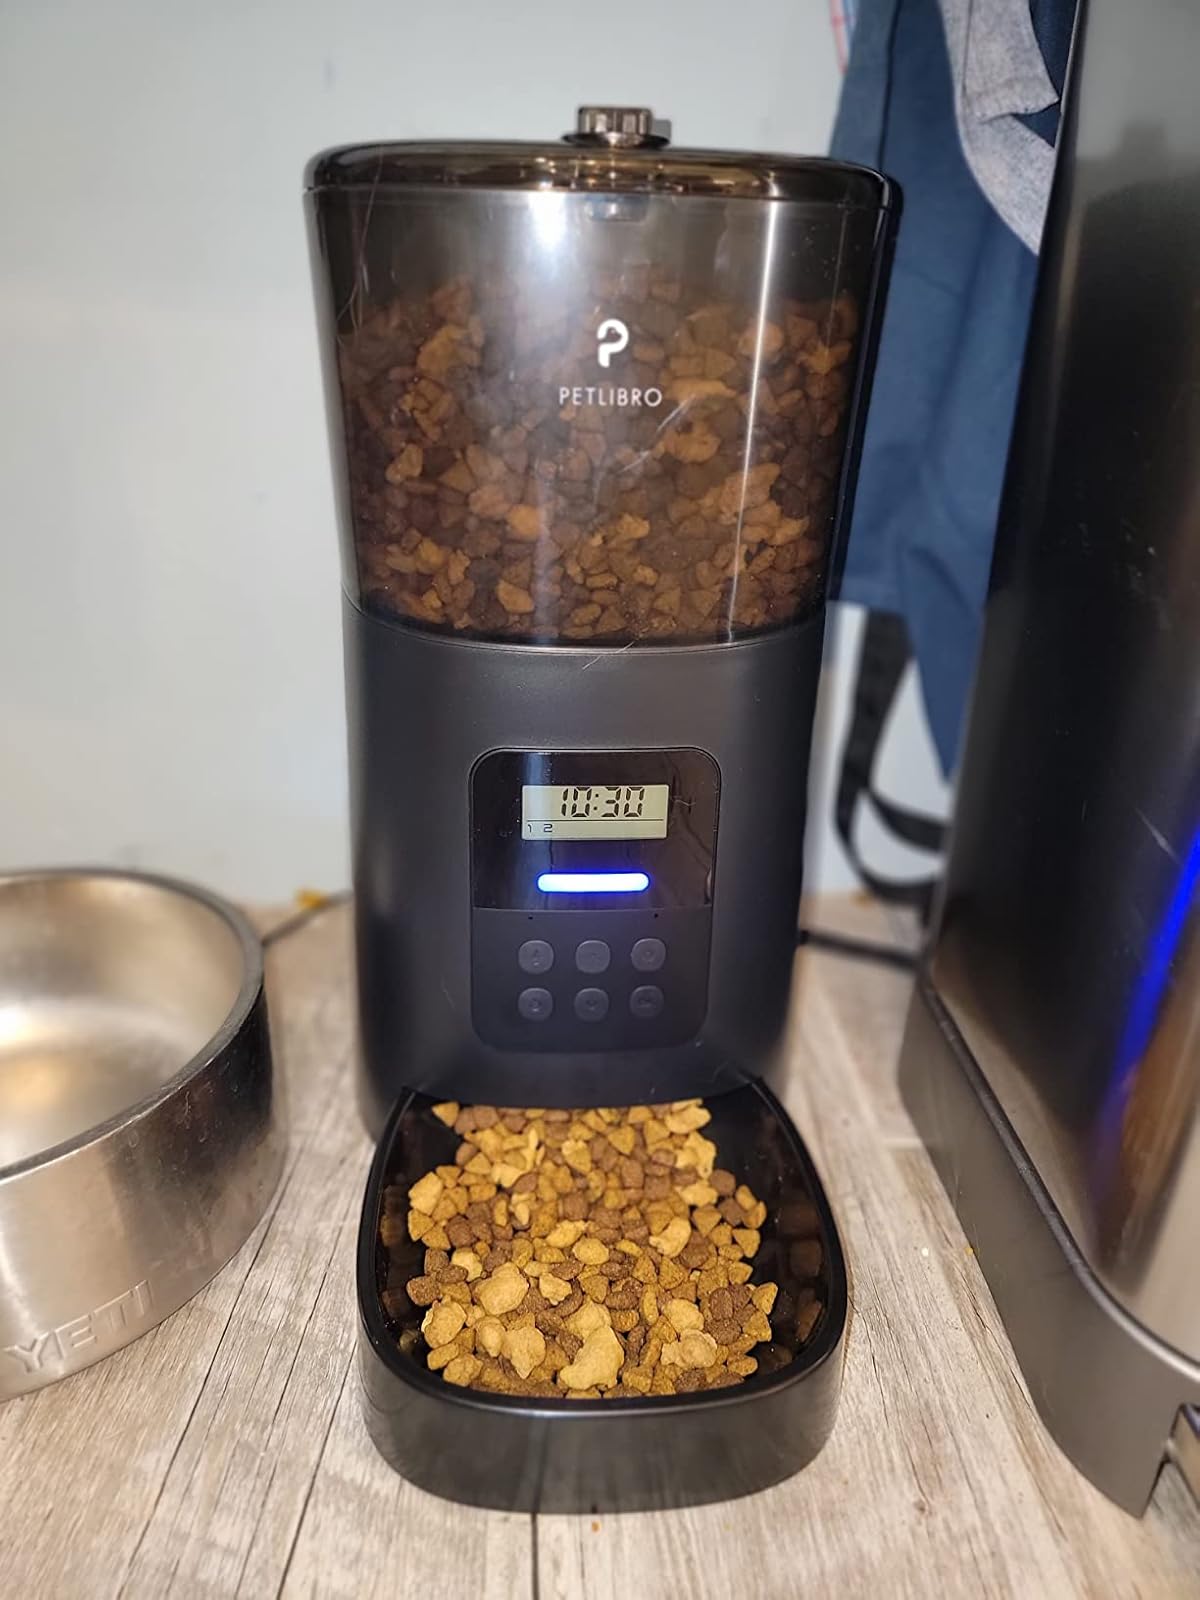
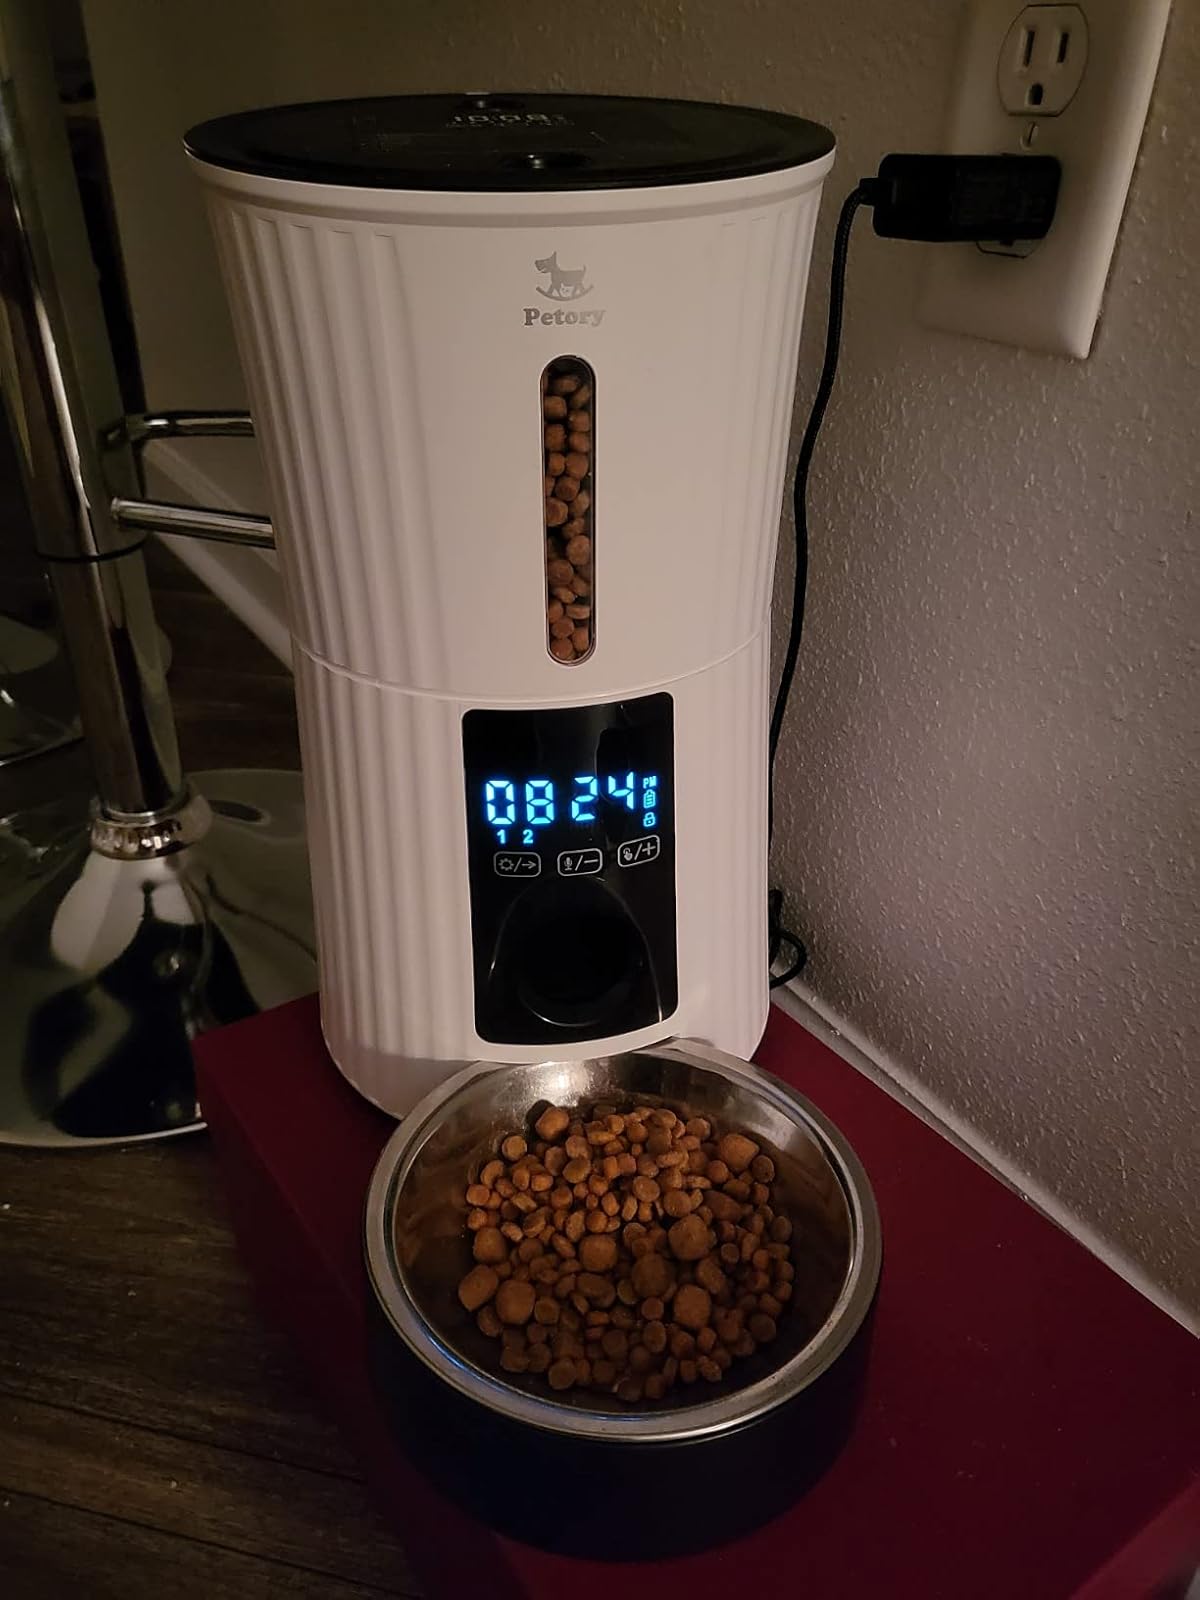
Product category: items_feeder
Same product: no